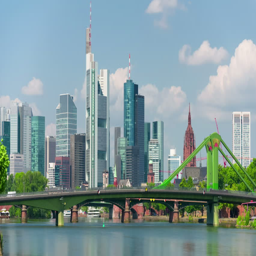
view on skyscrapers in a summer day